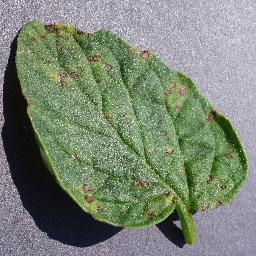
Label: Tomato___Septoria_leaf_spot